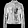
Label: Coat